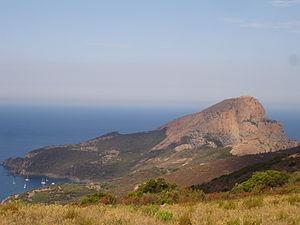
France, Corse-du-Sud (2A), Piana, Capo Rosso
Le Capo Rosso est le deuxième point le plus occidental de Corse, seulement dépassé par l'île satellite de Gargalo dans la réserve naturelle de Scandola. C'est un cap de granite rose accessible uniquement à pied et coiffé d'une tour génoise.